Osman Zati Korol

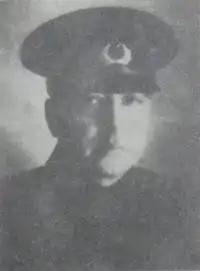

Osman Zati Korol (1880 – September 21, 1946) was an officer of the Ottoman Army and later a general of the Turkish Army. A native of Smyrna, he participated in the Caucasus campaign against the Russians during World War I. He later led the defence and recapture of İzmir from the Greek Army during the Turkish War of Independence.